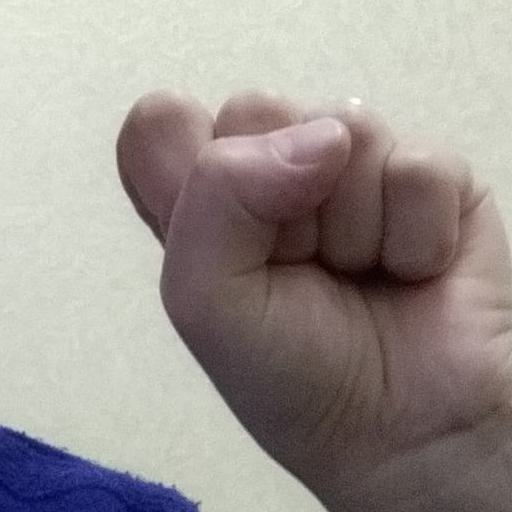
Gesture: fist